Coire Glas power station

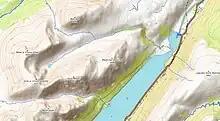
Topographic map of Coire Glas (left centre) and part of Loch Lochy

Loch Lochy lies along the Great Glen of Scotland, at an altitude of 29m above ordnance datum (AOD).